Norman Maclean

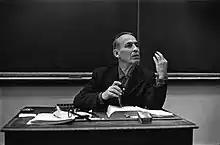
Maclean in 1970

Norman Fitzroy Maclean (December 23, 1902August 2, 1990) was an American professor at the University of Chicago who, following his retirement, became a major figure in American literature. Maclean is best known for his Hemingwayesque writing, his collection of novellas "A River Runs Through It and Other Stories" (1976), and the creative nonfiction book "Young Men and Fire" (1992).